F.O.J. Smith Tomb

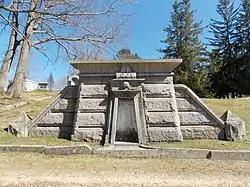

The F.O.J. Smith Tomb is an historic tomb in Evergreen Cemetery in Portland, Maine. It is the tomb of Francis Ormand Jonathan Smith (1806–76), US Congressman 1833-39. It was probably built by Smith in 1860, at the time of his daughter Lizzie's death, and is one of Maine's most sophisticated expressions of Egyptian Revival architecture. It was added to the National Register of Historic Places in 1974.